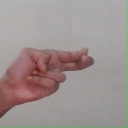
अक्षर: ह